Marc Secara

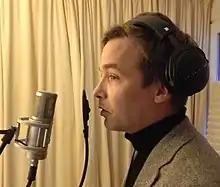
Marc Secara at Greve Studio, Berlin

Marc Secara (born 20 February 1976) is a German singer and recording artist known for jazz, American pop music, and German popular repertoire. He is also a member of the German singing group the Berlin Voices.